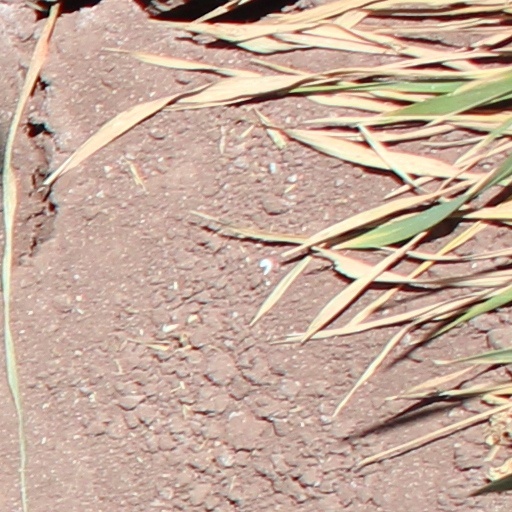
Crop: wheat